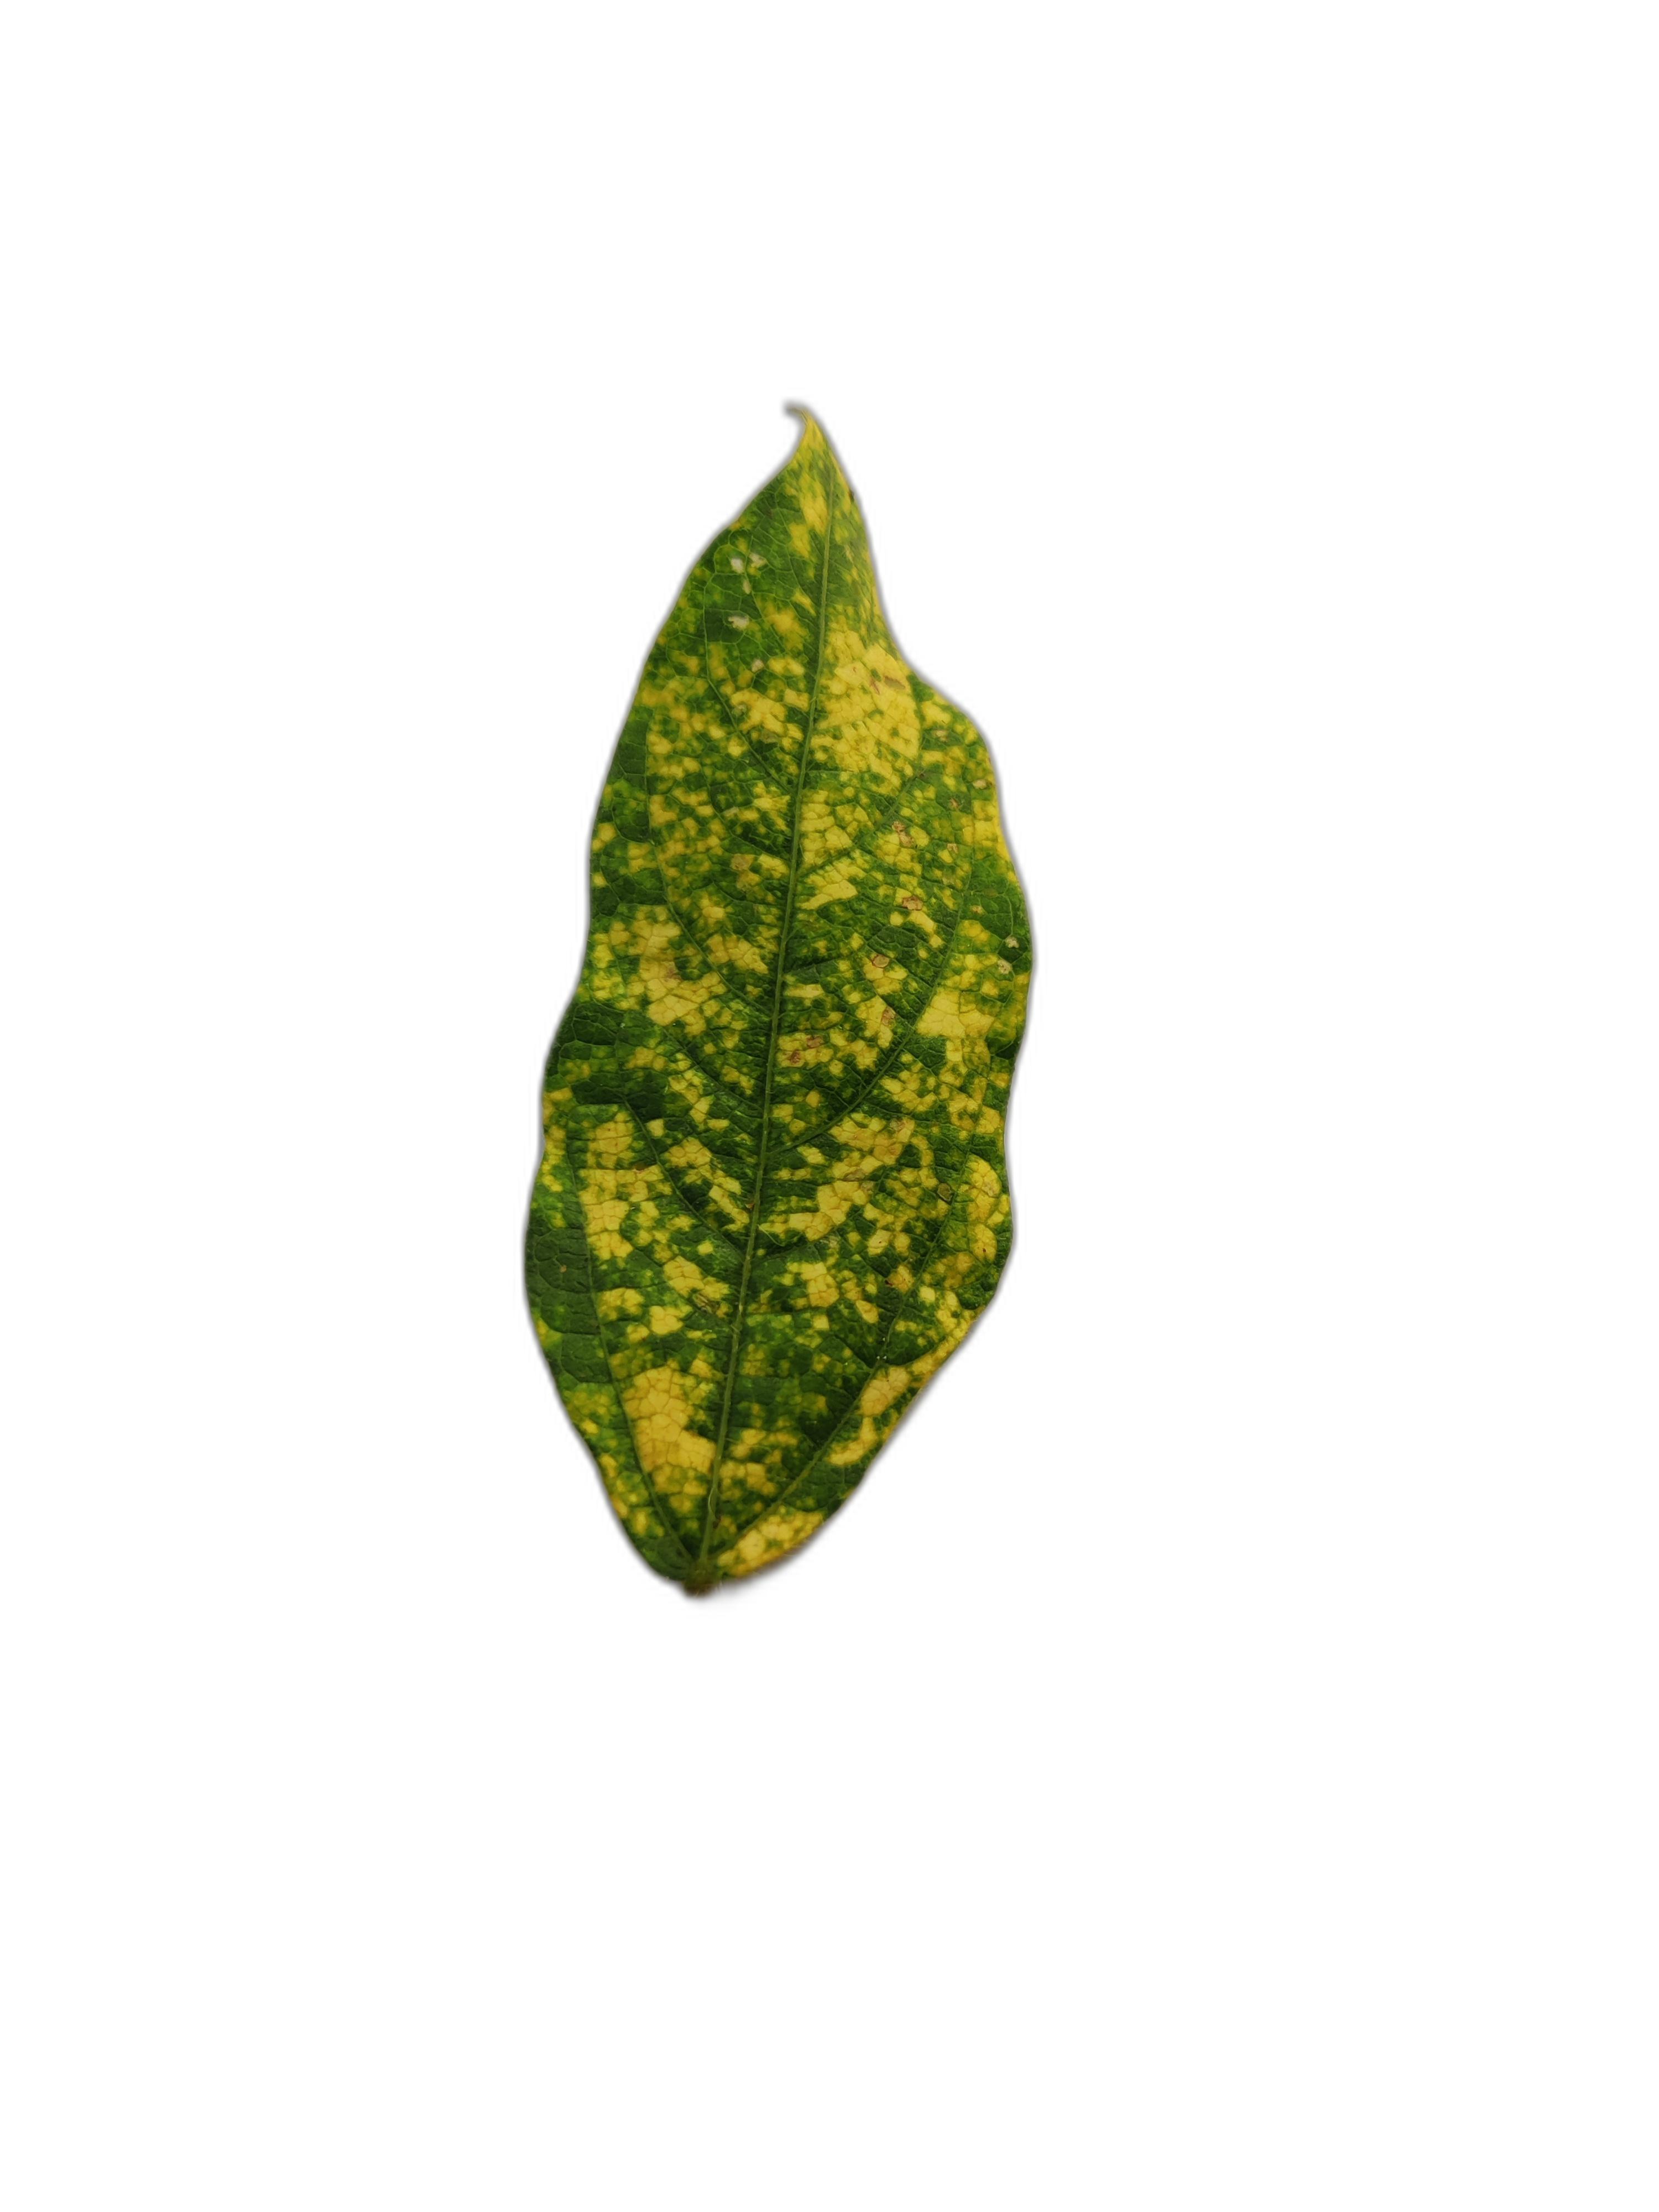
Label: Yellow Mosaic